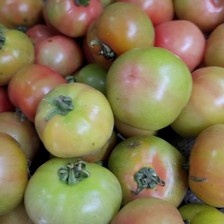
Label: tomato